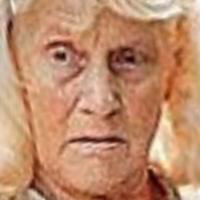
Age group: age 80 +